Government Palace, Peru

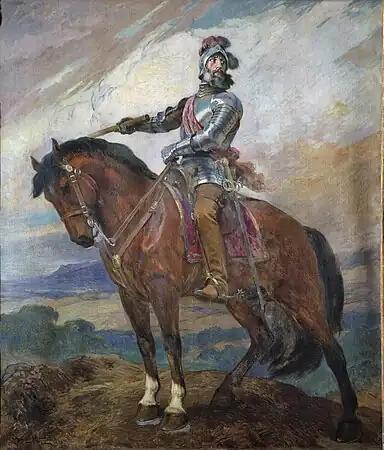
"Pizarro on Horseback" by Daniel Hernández, which once hung in the Túpac Amaru II Room

This room dates from the 1920s. The Túpac Amaru II Room ("Salón Túpac Amaru"), renamed from the Pizarro Room in the 1970s during the presidency of Juan Velasco Alvarado, is furnished in the Neo-Colonial style. A central rotunda features a wooden cupola with a stained glass lamp at its highest point. The room features four sculptures by Mateu, an artist of French origin, representing the seasons, and plaster reliefs by Daniel Casafranca representing the Incas. The large portrait of Peruvian rebel Túpac Amaru II hanging over the carved wooden fireplace replaced in 1972 the portrait of Pizarro that hung in this room. On display is a throne that was a gift of the Japanese Emperor Akihito to Peru. This was the first official dining hall of the Government Palace, and could seat 172 people.